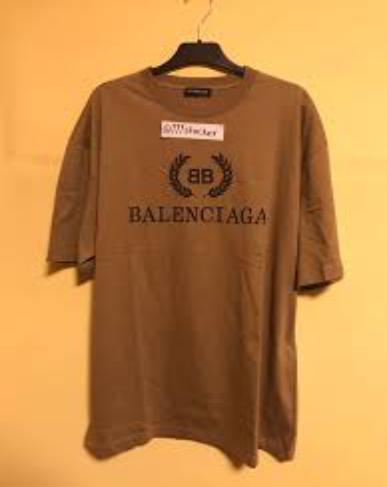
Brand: Balenciaga
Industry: Clothes